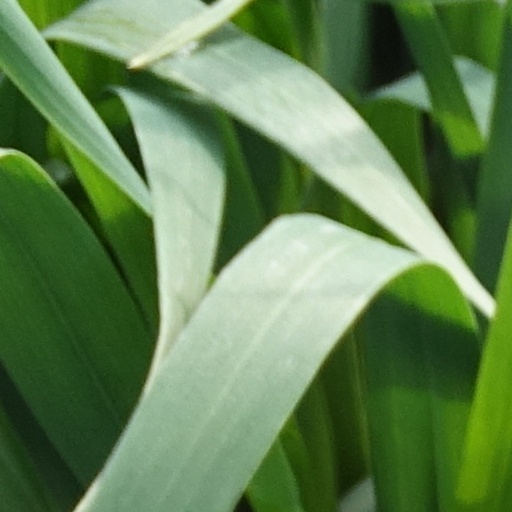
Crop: wheat